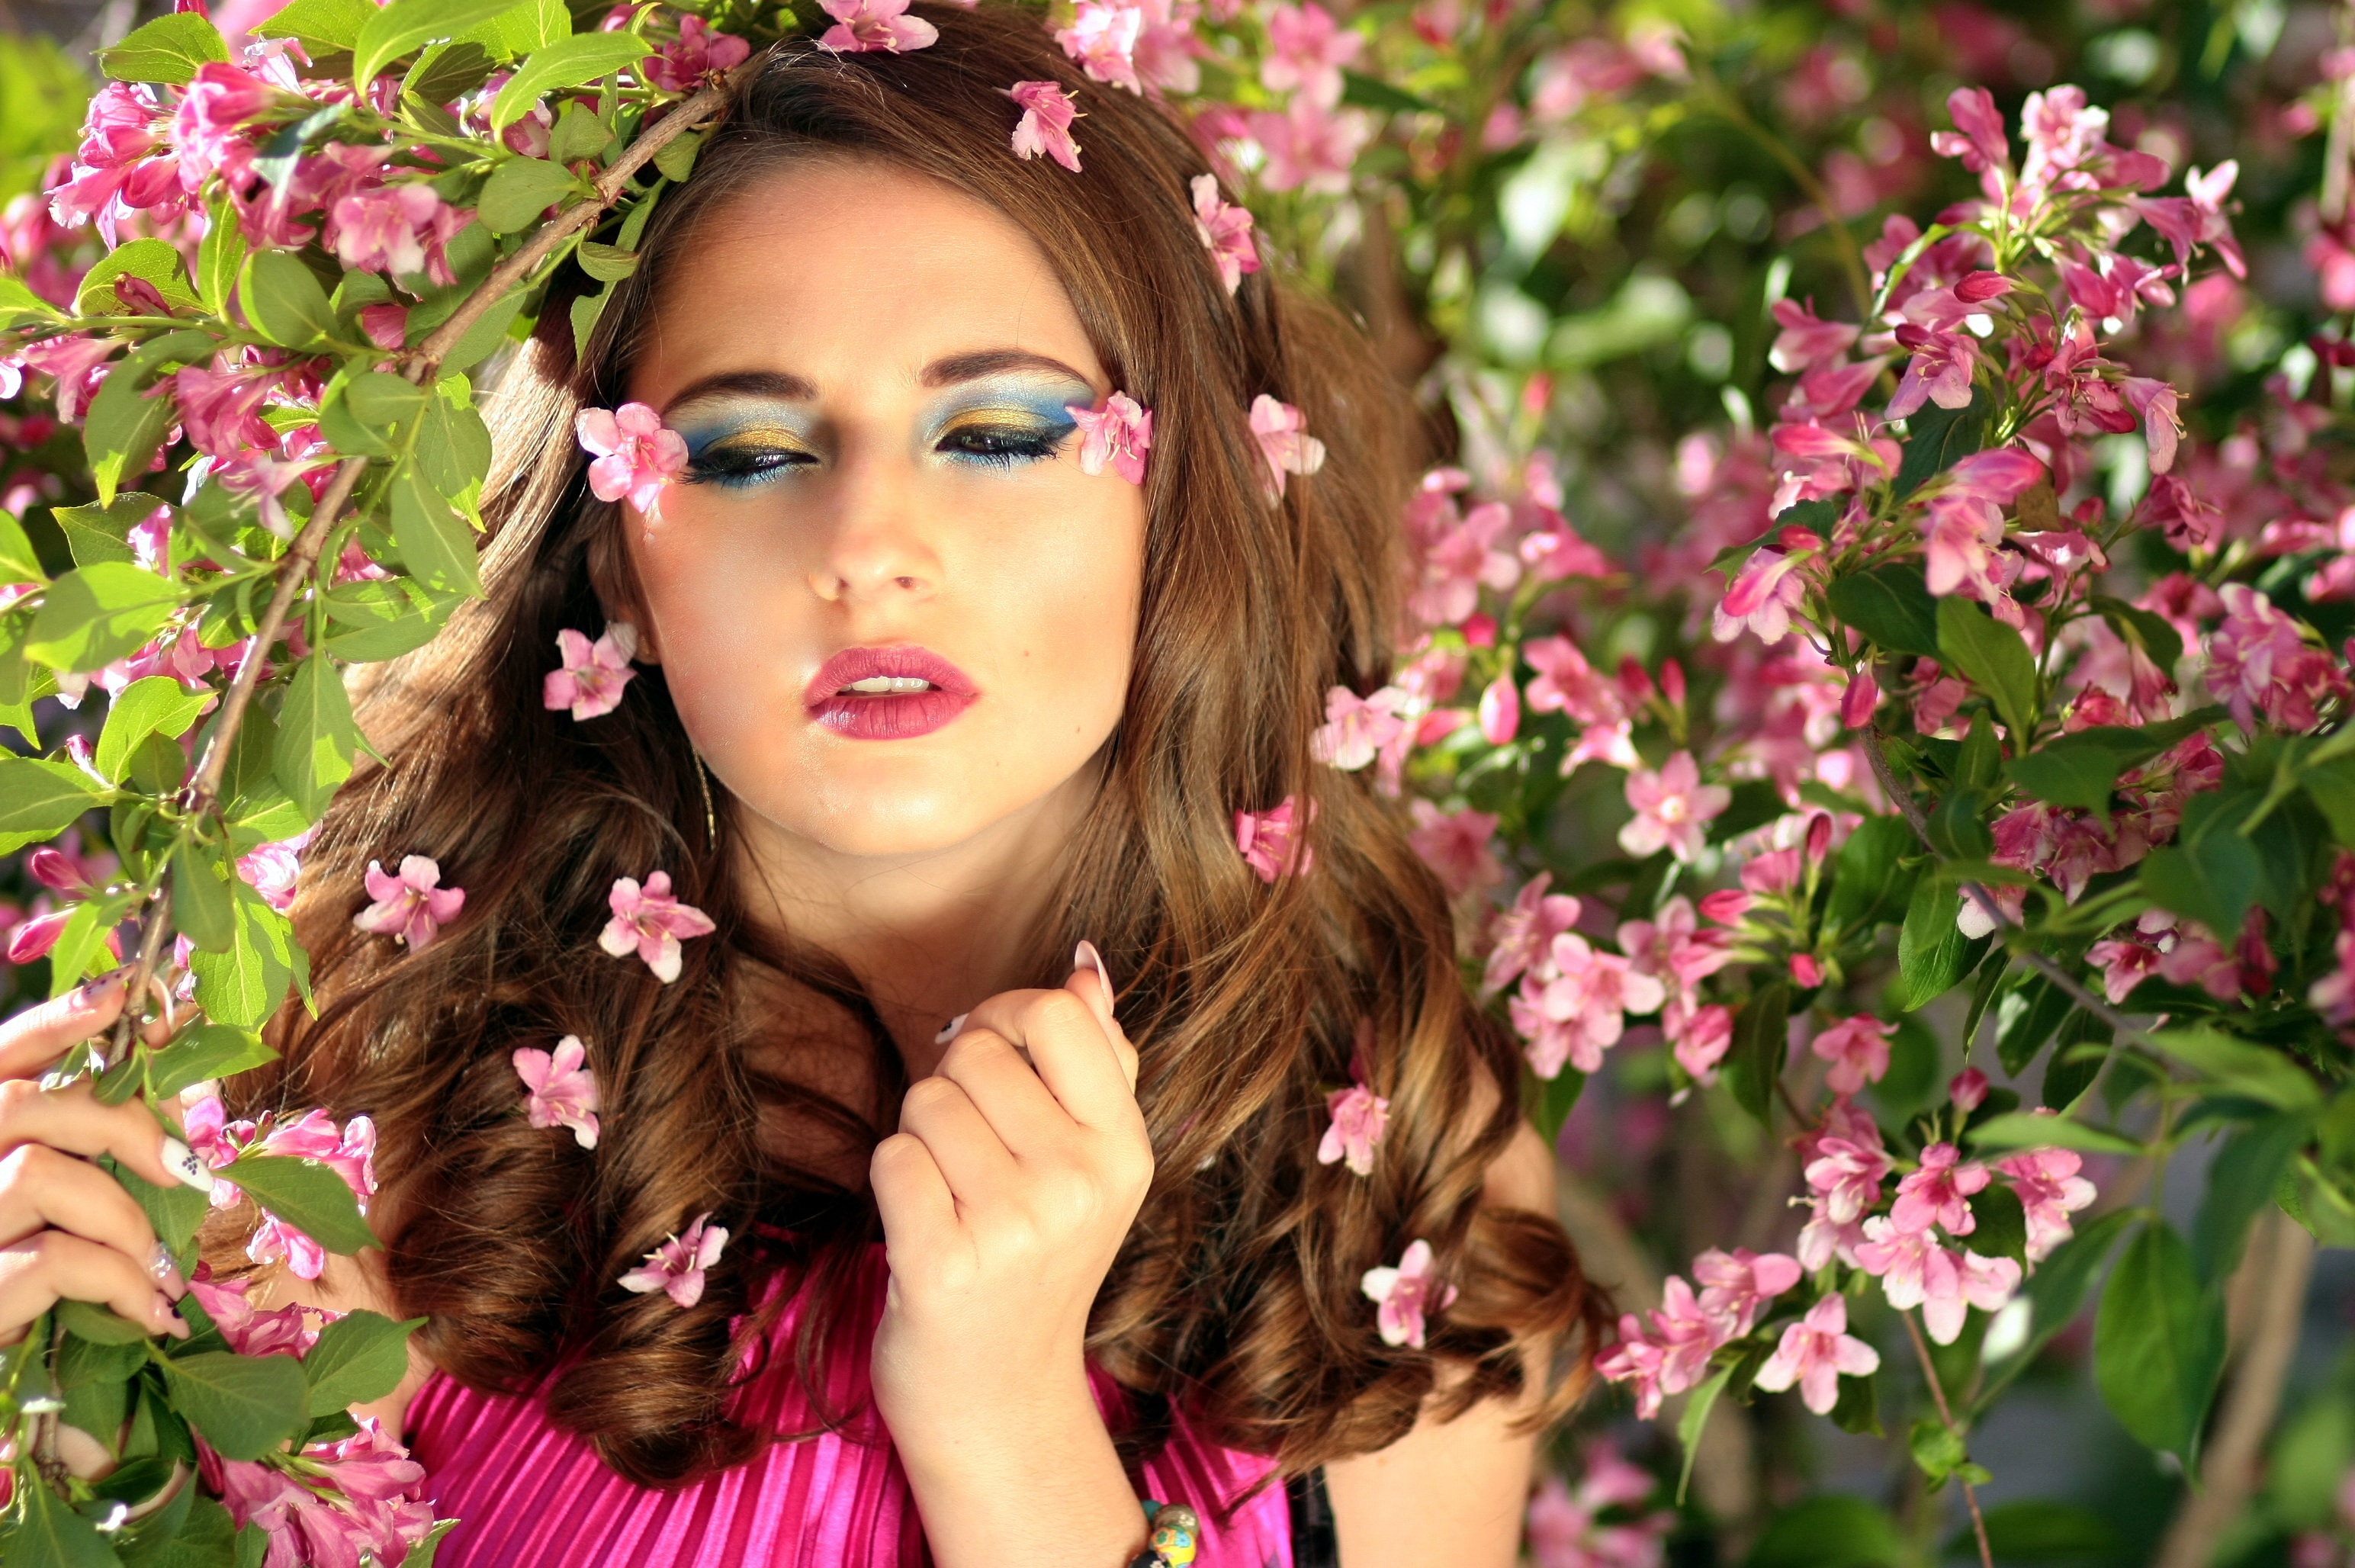
blossom, plant, girl, photography, flower, model, spring, sleeping, fashion, lady, pink, bride, flora, flowers, dress, eye, skin, beauty, dreaming, photo shoot, casey, portrait photography